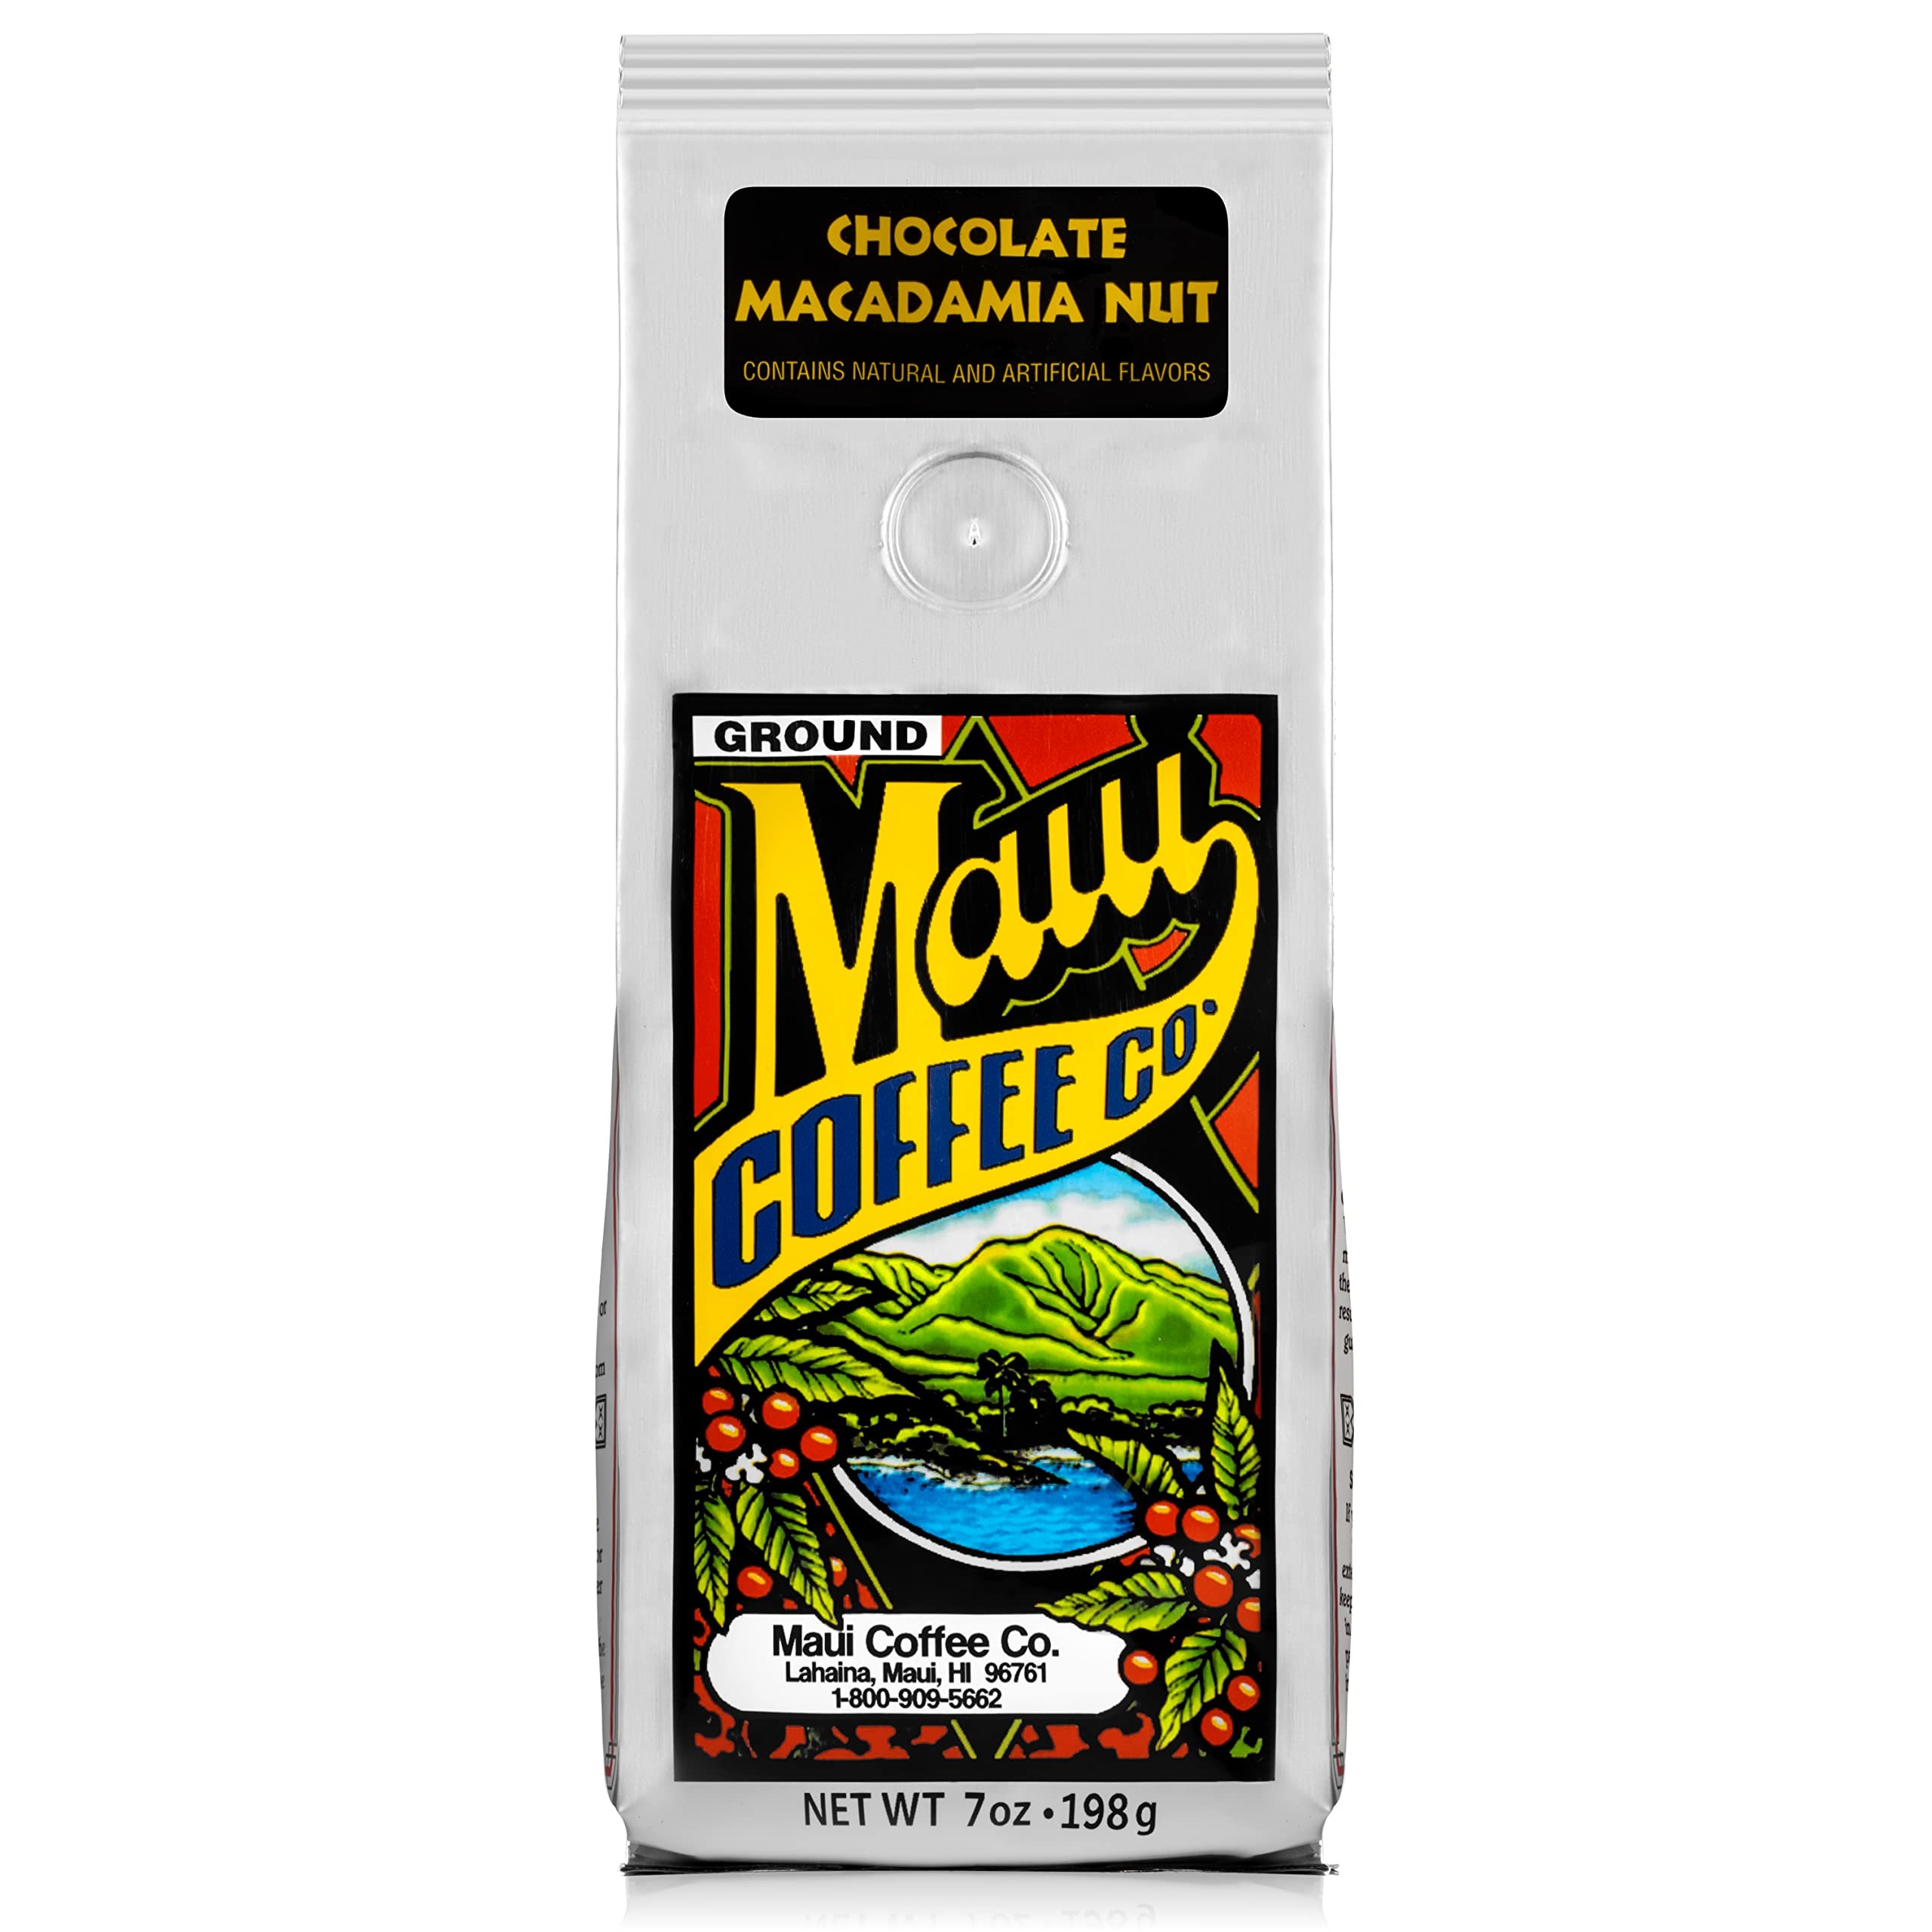
Item Name: Maui Coffee Company, Maui Blend Chocolate Macadamia Nut coffee, 7 oz. - Ground
Bullet Point 1: FLAVOR NOTES: Our Chocolate Macadamia Nut blend coffee keep our customers coming back for more! Reminiscent of indulgent Hawaii vacations, our coffee offers medium-bodied flavor with a rich deep Chocolate flavor and a subtle undertone of island-grown macadamia nuts.Balanced and fresh, these gourmet beans make great gifts!
Bullet Point 2: ROASTED FRESH ON MAUI: Our delicious coffee beans are roasted, flavored, ground and packaged at our Lahaina shop. With a rich, clean flavor, our beans deliver the medium-bodied brew often enjoyed by visitors to the island!
Bullet Point 3: DARK ROASTED: Our coffee beans are dark roasted for rich flavor and low acidity for both drip coffee and cold brew that is smooth, easy to drink, and well balanced. We roast our coffees in small batches for clean, distinctive flavor profiles.
Bullet Point 4: FRESH GROUND COFFEE: We do all our own small-batch blending and roasting and grinding daily in order to maintain the highest standards of care and detail.
Bullet Point 5: FAMILY OWNED: Our family founded Maui Coffee Company in 1992, building a business on a simple concept: Bringing top-quality coffees from around the Hawaiian Islands and the world to Maui for roasting using time-honored tradition and cutting-edge technology.
Value: 1.0
Unit: Count

Price: 18.95